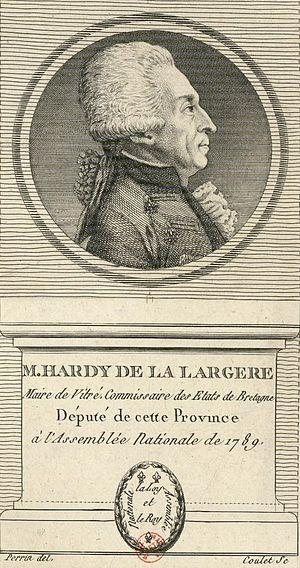
Mathurin-François-Mathieu Hardy de La Largère, maire de Vitré, commissaire des États de Bretagne, député de cette province aux États généraux de 1789
L’histoire de Vitré, la question des origines de la ville, de son développement, de ses fortifications et de son évolution au cours de la période médiévale puis moderne ont passionné les érudits et les chercheurs. Vitré fait ainsi l'objet de nombreux travaux historiques depuis Arthur de La Borderie qui jette les bases d'une historiographie vitréenne encore tenace.
Vitré /vi.tʁe/ est une commune française située dans le département d'Ille-et-Vilaine. Ses habitants sont les Vitréens et les Vitréennes. La ville comptait 18 037 habitants en 2017, ce qui en fait la 14ᵉ plus grande ville de la région et la 522ᵉ de France. Elle est au cœur de la communauté d'agglomération de Vitré Communauté.